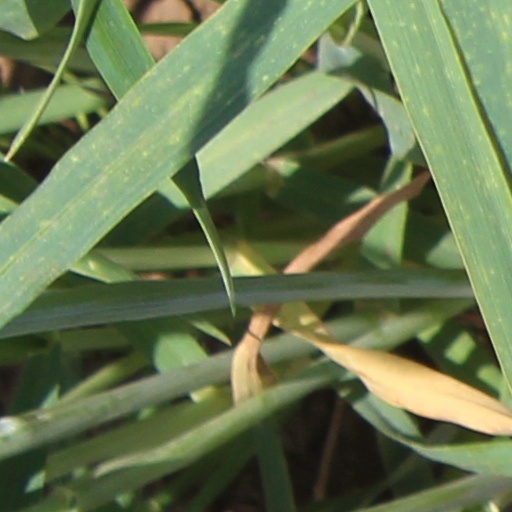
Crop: wheat